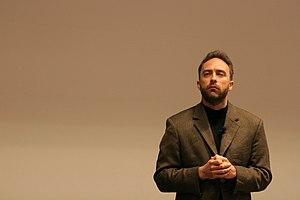
Ayn Rand [ˈaɪn ˈɹænd], de son vrai nom Alissa Zinovievna Rosenbaum, est une philosophe, scénariste et romancière américaine d'origine russe, juive athée, née le 2 février 1905 à Saint-Pétersbourg et morte le 6 mars 1982 à New York.
Jimmy Donal Wales, surnommé Jimbo Wales, est un homme d'affaires américain, né le 8 août 1966 à Huntsville en Alabama, aux États-Unis.
Le FOSDEM est une conférence annuelle organisée à l'Université libre de Bruxelles depuis 2001.
Wikipédia a été lancée officiellement le 15 janvier 2001 pour soutenir Nupedia, un projet semblable mais écrit uniquement par des experts. Wikipédia a grandi très rapidement au point de remplacer Nupedia, puis par la suite de devenir un projet mondial très important. Cette encyclopédie comptait en 2010 des millions de pages et d’articles rédigés par des centaines de milliers de bénévoles dans plus de deux cents langues.